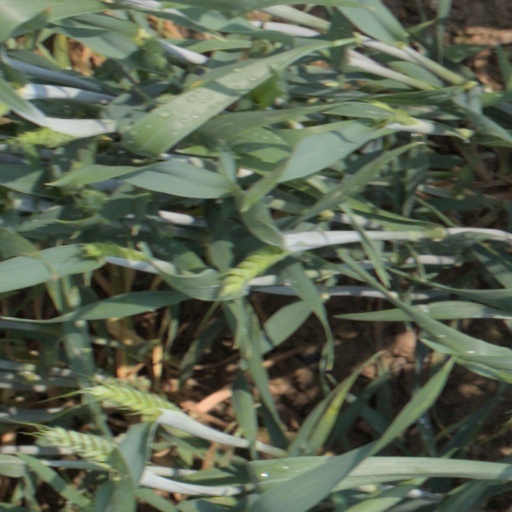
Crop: wheat